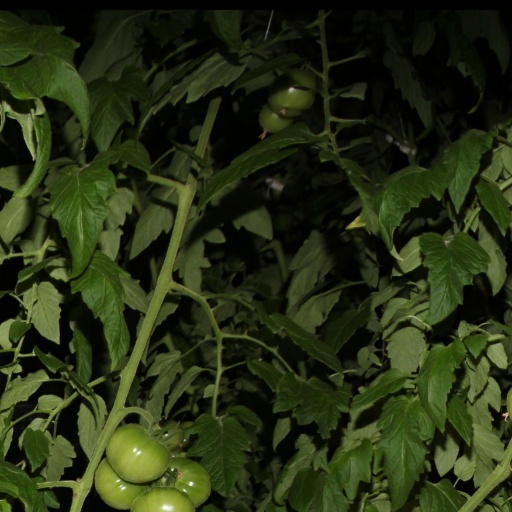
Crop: tomato